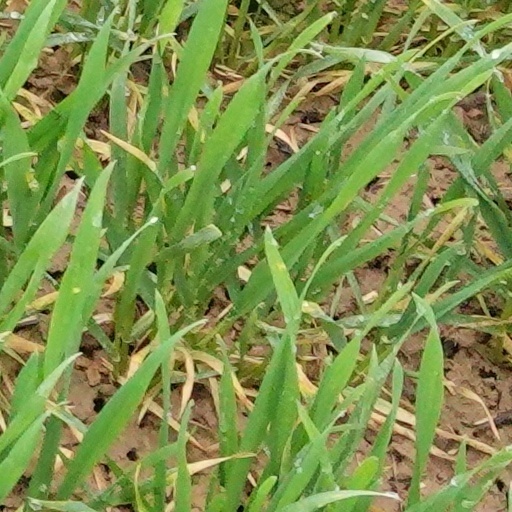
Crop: wheat